Sutherland Shire

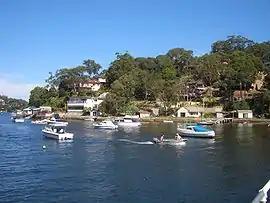
Gymea Bay

A little later in the Tertiary, tilting occurred south of the Georges River. The slow uplift, taking perhaps several million years, formed the present Woronora Plateau, a surface which rises gently in the south. This process caused the river system in the Shire to flow in steeper watercourses. They then became more active, carving the steep gorges of Woronora, Hacking, Georges Rivers and their tributaries which can be seen today. Waterfalls such as those at Waterfall and Undola also formed during this period. Water supplies within the shire are of two kinds. The main source is the surface supply provided by the Woronora Dam, which is built in the deep gorge of Woronora River. A second source exists in the form of underground water.